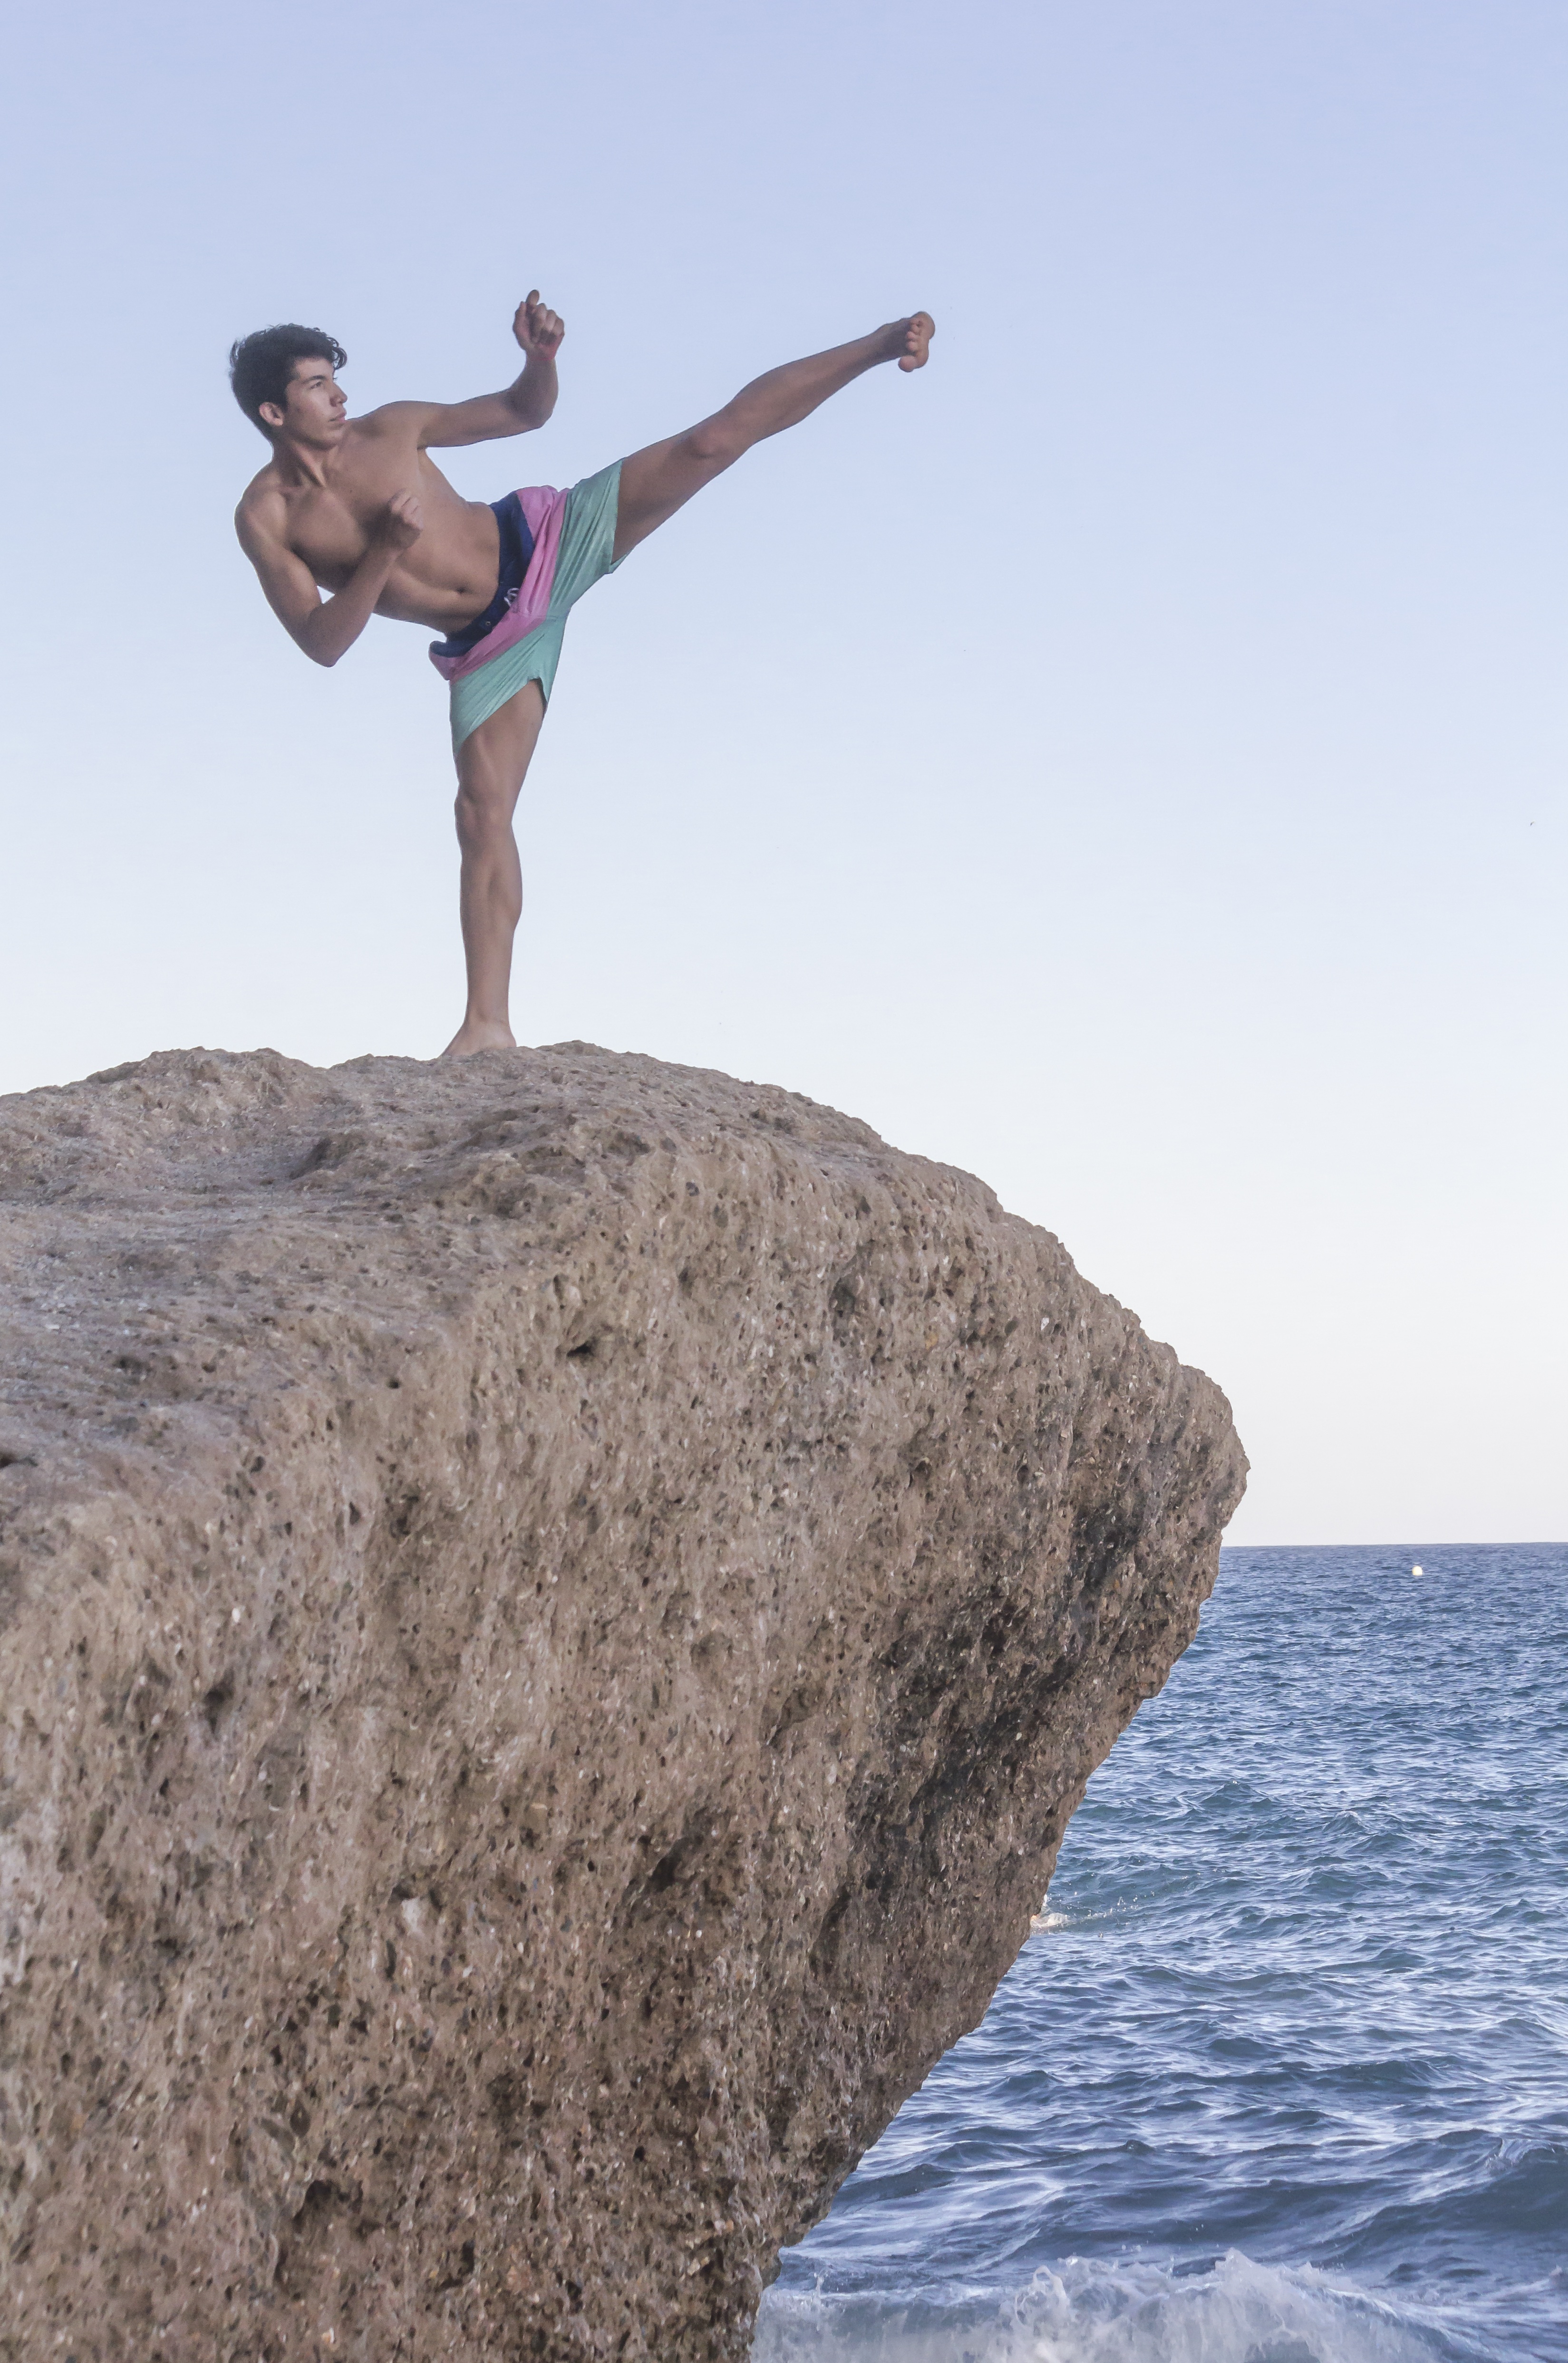
man, beach, sea, coast, rock, sky, cliff, extreme sport, terrain, sports, karate, physical fitness, kata